Shaun R. Harper

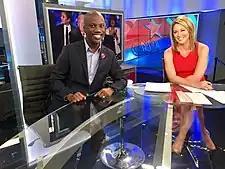
Shaun Harper at CNN

"The New York Times", "Los Angeles Times", "Washington Post", "Wall Street Journal", "Sports Illustrated", "Chronicle of Higher Education", "Inside Higher Ed", and other news outlets have quoted Professor Harper and featured his research. He has been interviewed on CNN, MSNBC, CNBC, ESPN, PBS NewsHour, and NPR.